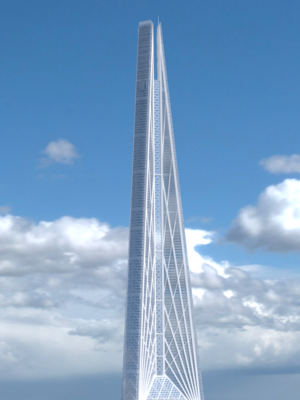
Modélisation 3D de la Tour de Russie, effectuée avec le logiciel Blender, version 2.79